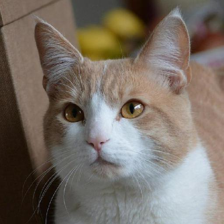
Label: animals